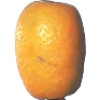
Label: Kumquats 1